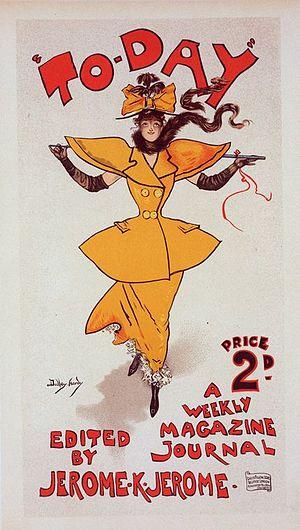
Une affiche est un support de publicité ou de propagande destiné à être vu dans la rue et plus généralement dans les espaces publics. Imprimée sur papier, du tissu ou des supports synthétiques, elle adopte des dimensions variables, pouvant aller jusqu'à plusieurs mètres.